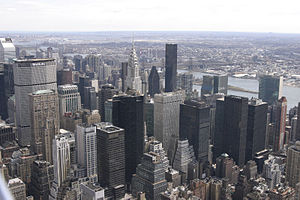
Saskia Sassen / Arbejde / Bøger
Global city: New York
Saskia Sassen er en hollandsk-amerikansk sociolog og forfatter, anerkendt for hendes analyser af globalisering og migration verden over. Hun er Robert S. Lynd Professor i Sociologi ved Columbia University og gæsteprofessor ved London School of Economics. Sassen introducerede termen ‘global city’.